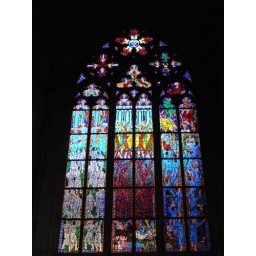
Stained glass windows in the cathedral on the hill...